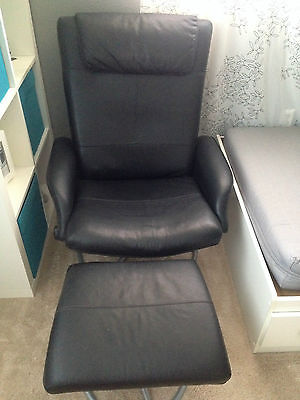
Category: chair